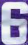
Number: 6